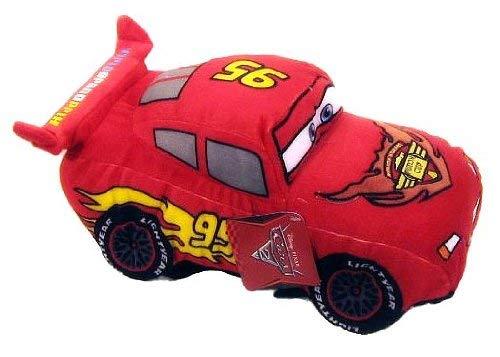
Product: Disney Pixar Cars Plush Stuffed Lightning Mcqueen Red Pillow Buddy - Kids Super Soft Polyester Microfiber, 19 inch (Official Disney Pixar Product)
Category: Toys & Games | Stuffed Animals & Plush Toys | Plush Pillows
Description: Made of 100% polyester microfiber, the Cars Lightning McQueen Pillow Pal provides great support for any child.
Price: $19.36
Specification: ProductDimensions:15x5x15inches|ItemWeight:1pounds|ShippingWeight:1pounds(Viewshippingratesandpolicies)|DomesticShipping:ItemcanbeshippedwithinU.S.|InternationalShipping:ThisitemcanbeshippedtoselectcountriesoutsideoftheU.S.LearnMore|ASIN:B001IKKS5S|Itemmodelnumber:JF28185ECD|Manufacturerrecommendedage:5-8years